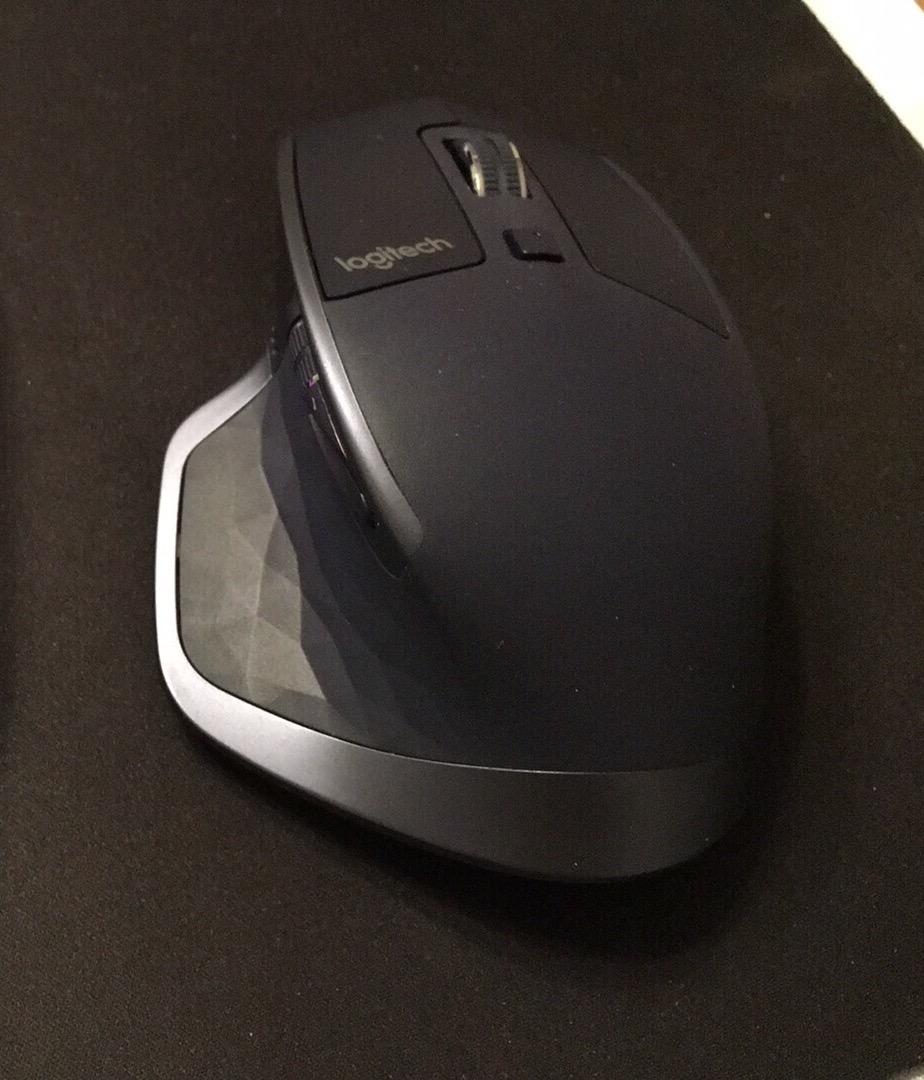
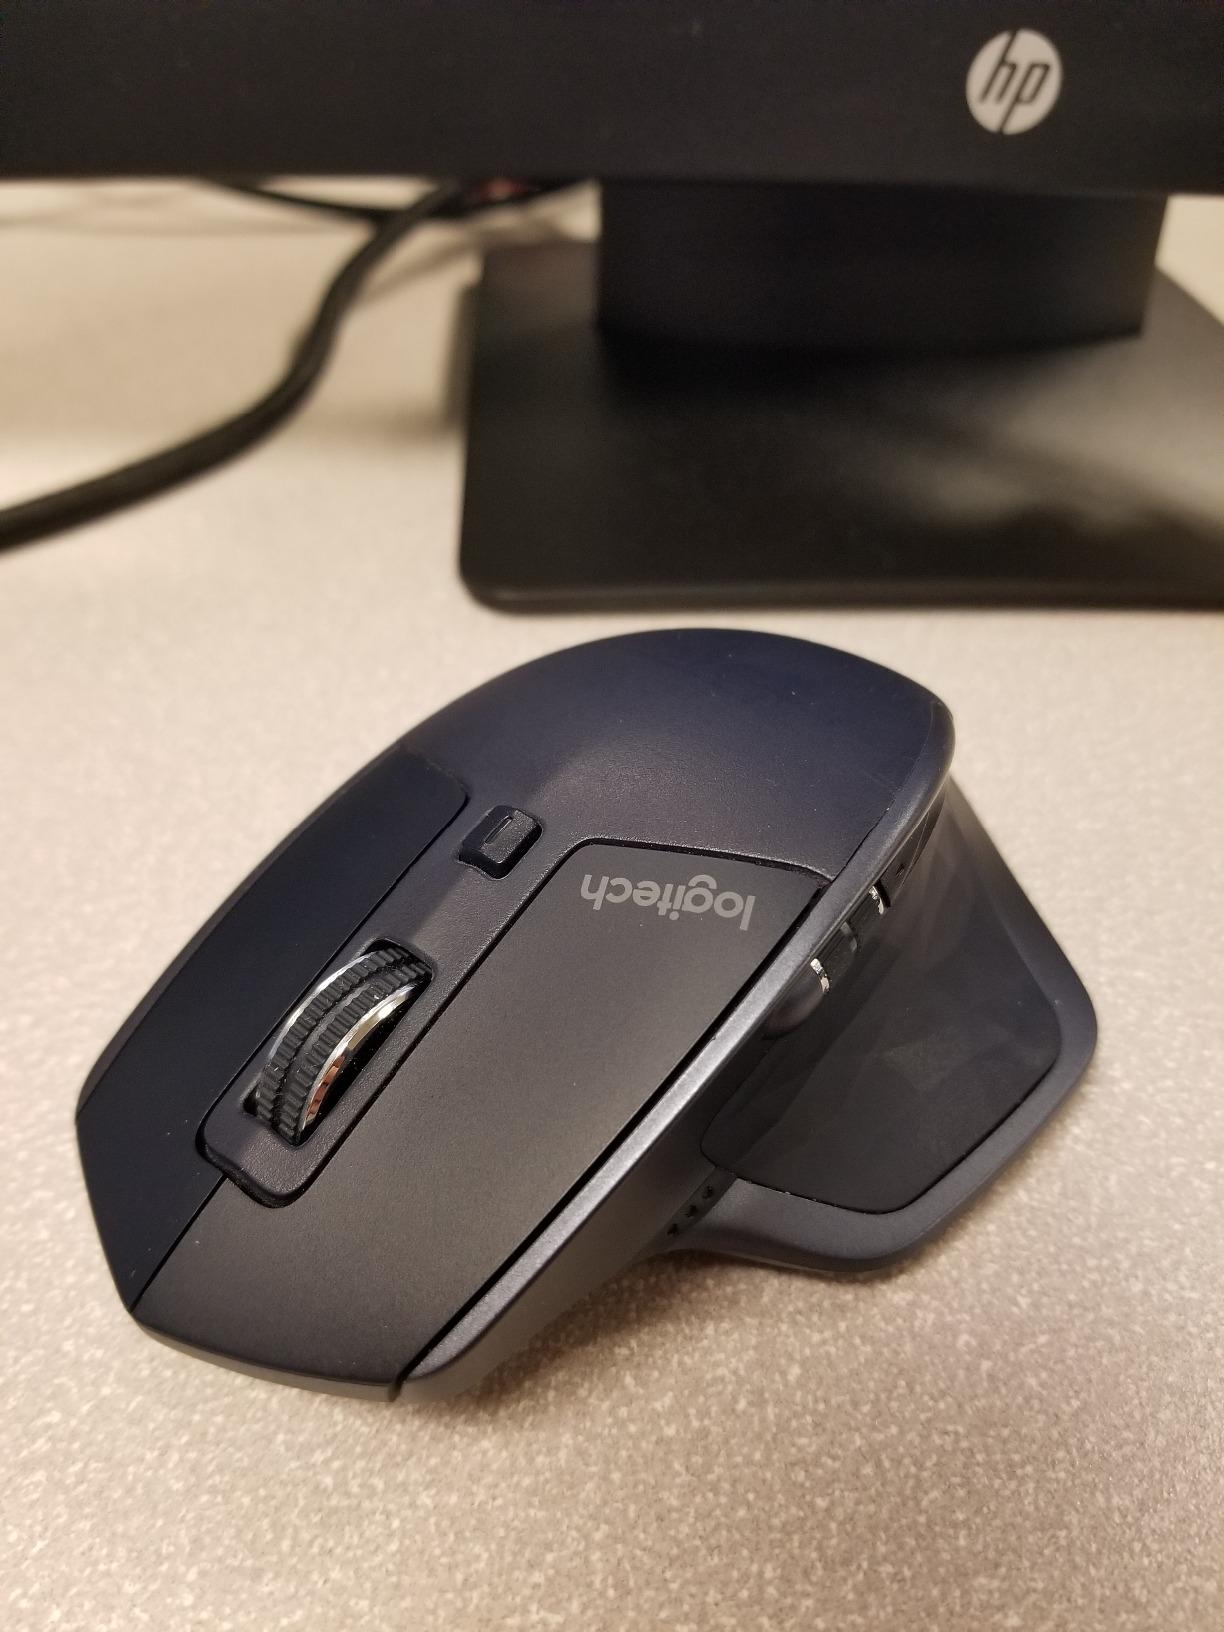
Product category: mouse
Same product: yes